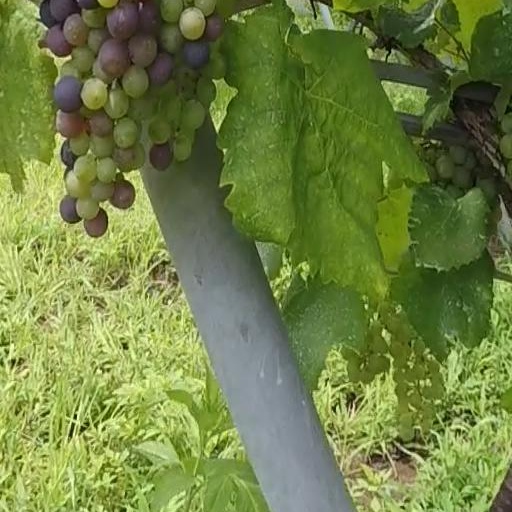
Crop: grape